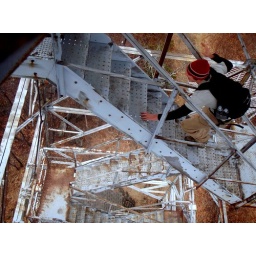
A rickety tower on a mountain peak, shaking in the wind was more than enough to wake us up.